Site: brandenburg
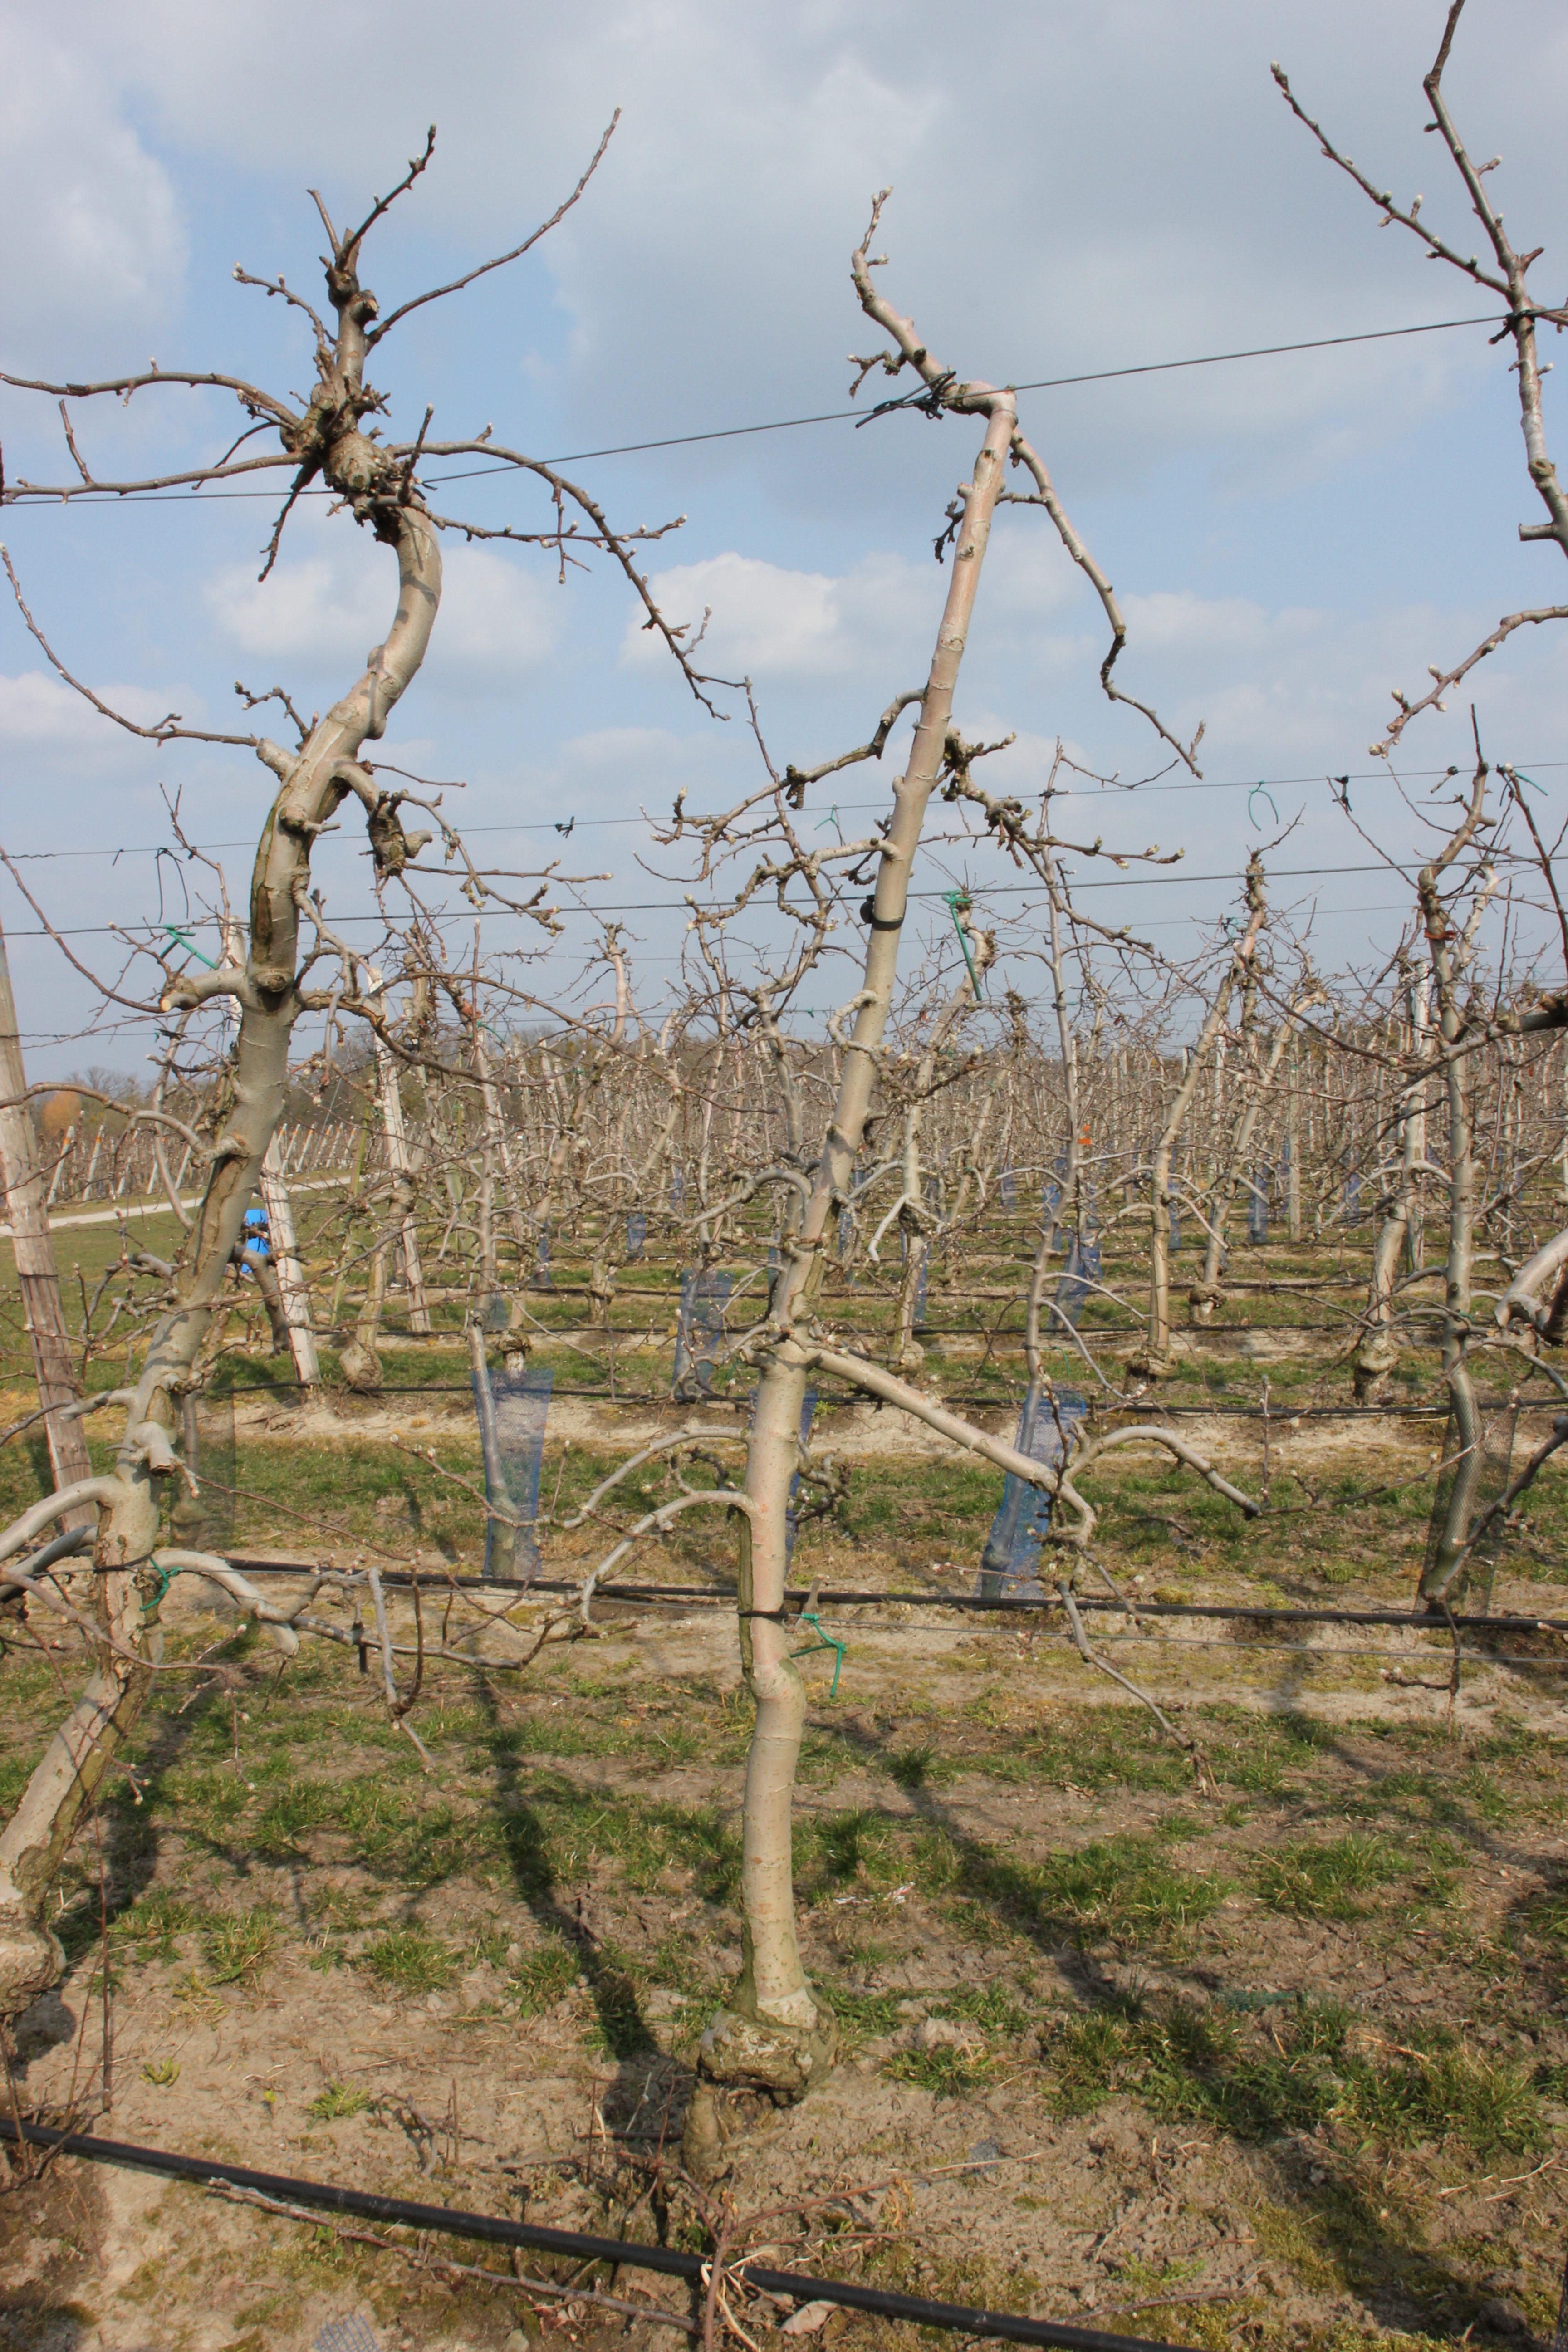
Growth stage (BBCH 03): Bud development